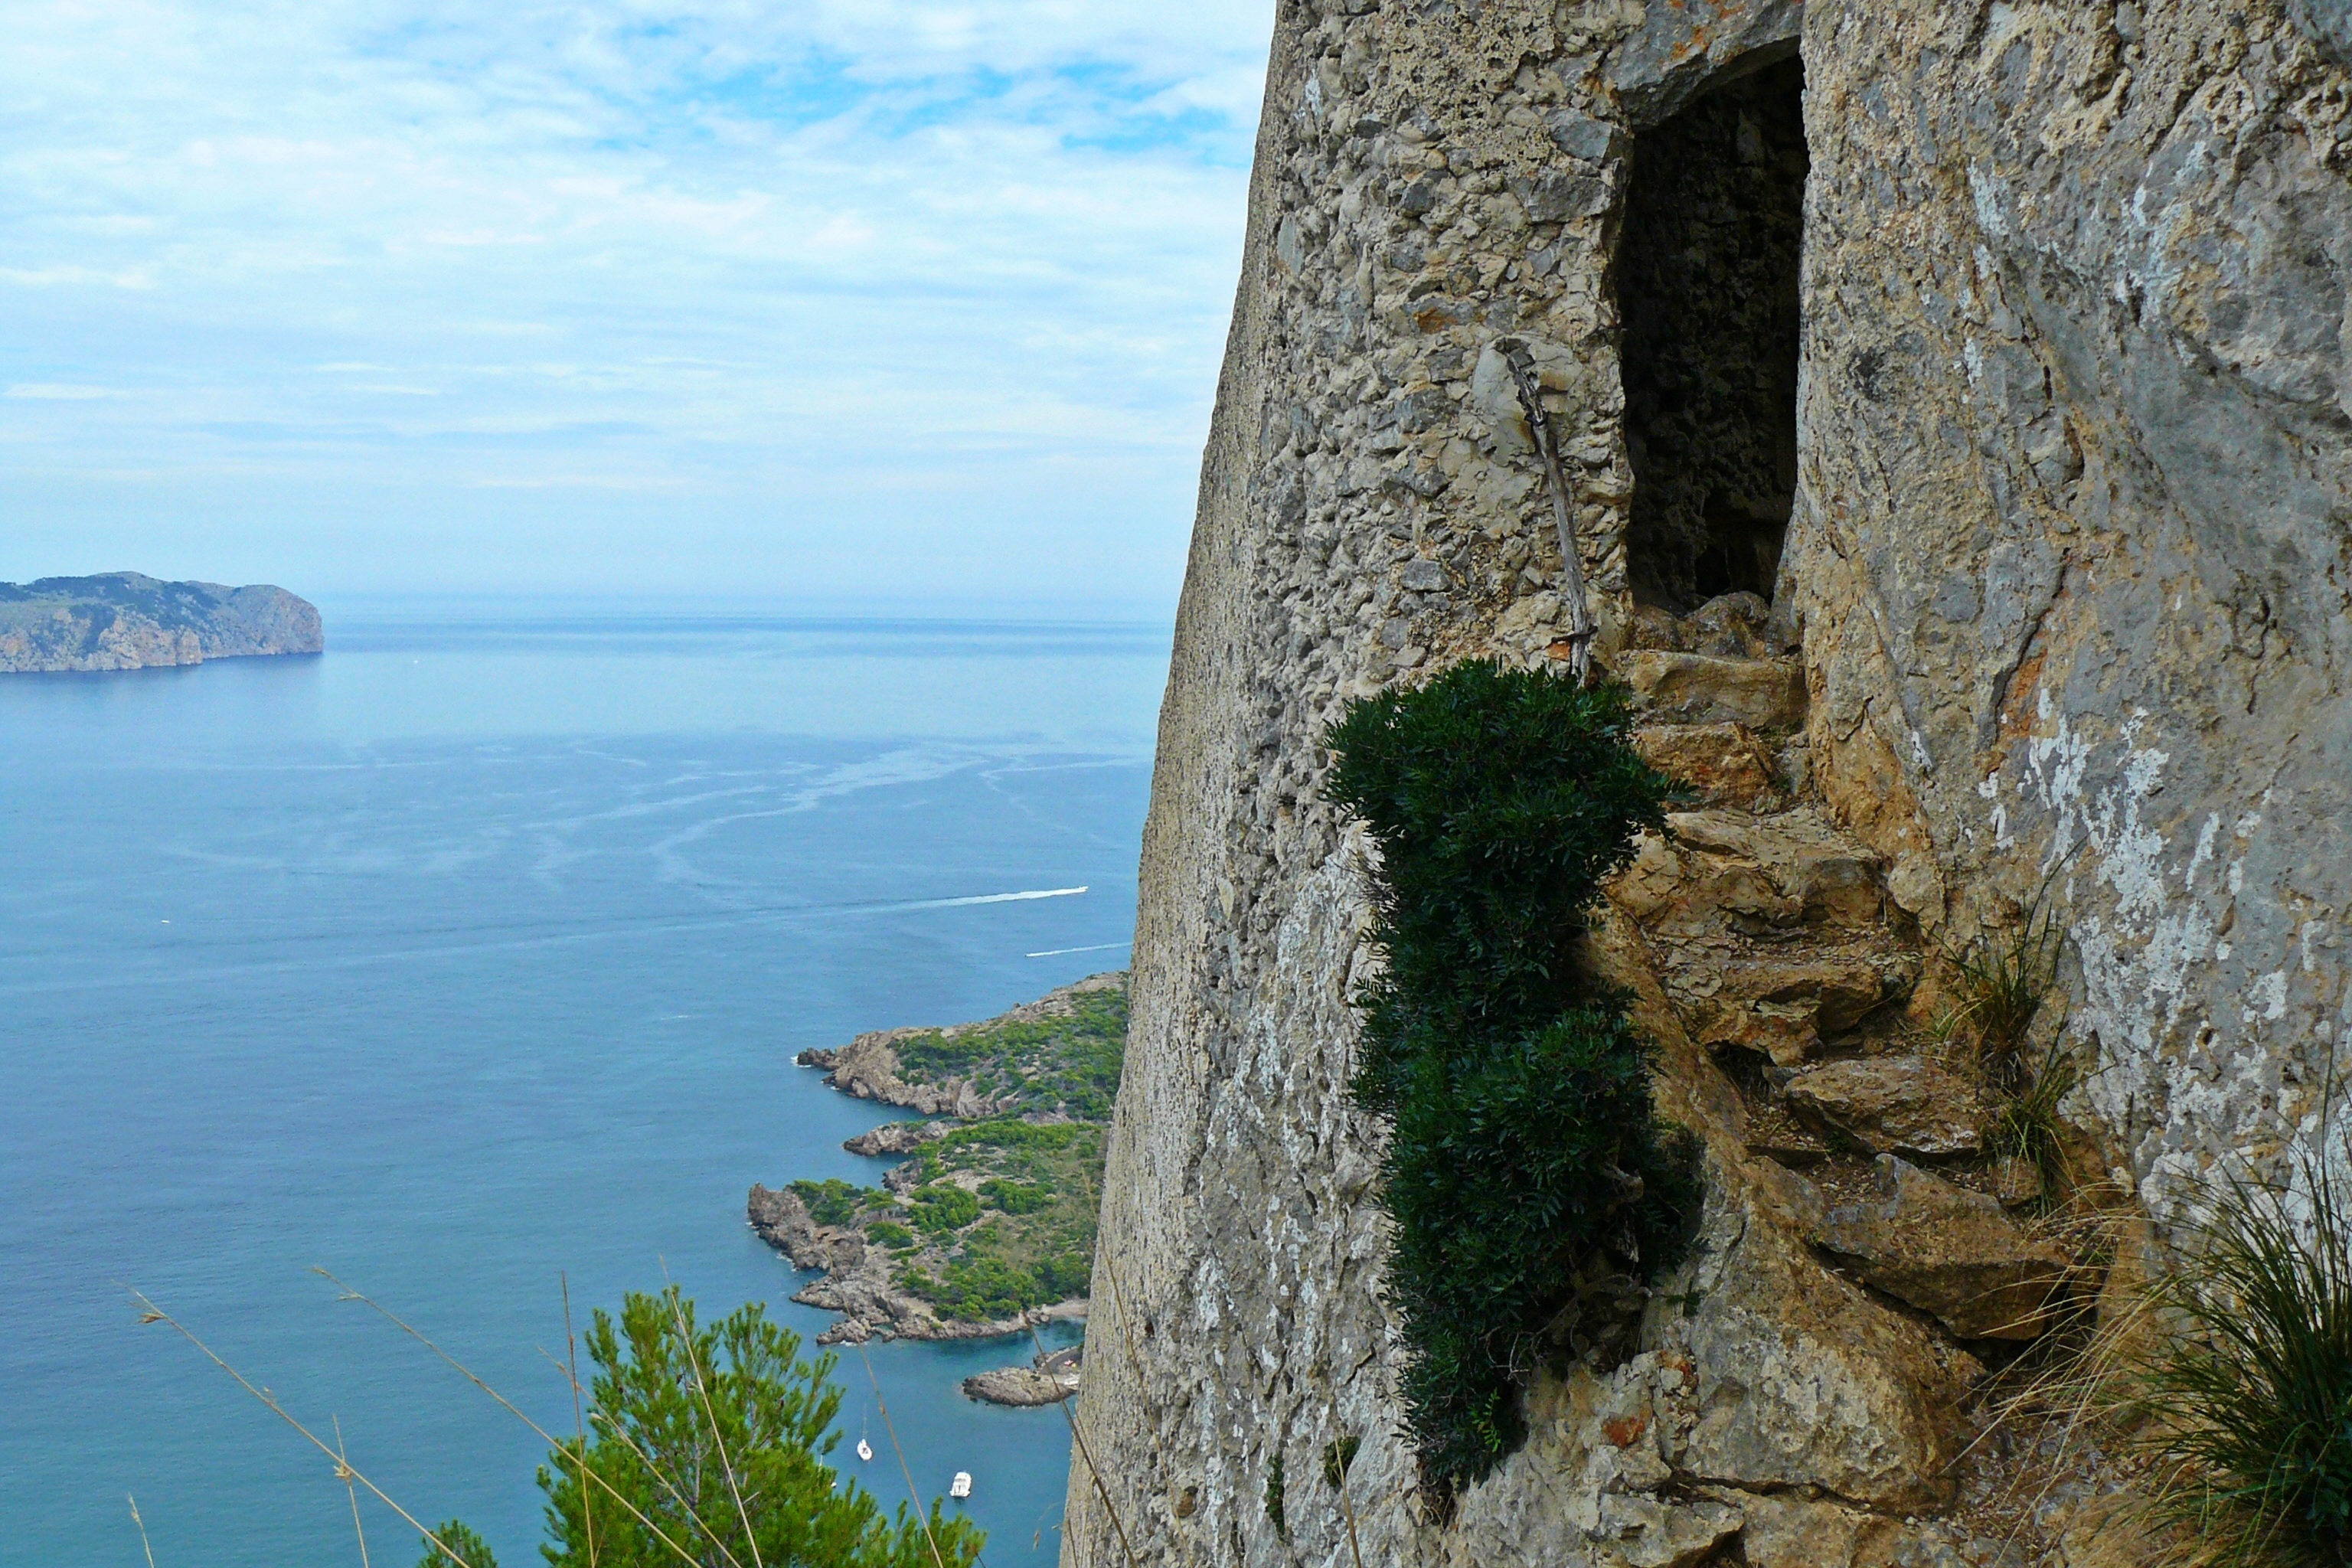
landscape, sea, coast, rock, mountain, sky, trail, vacation, cliff, mediterranean, high, tower, hike, bay, climbing, ruin, tourism, terrain, rock wall, fortress, spain, stairs, vision, passage, mallorca, historically, sea view, cape, gradually, mountain hiking, balearic islands, bergsteig